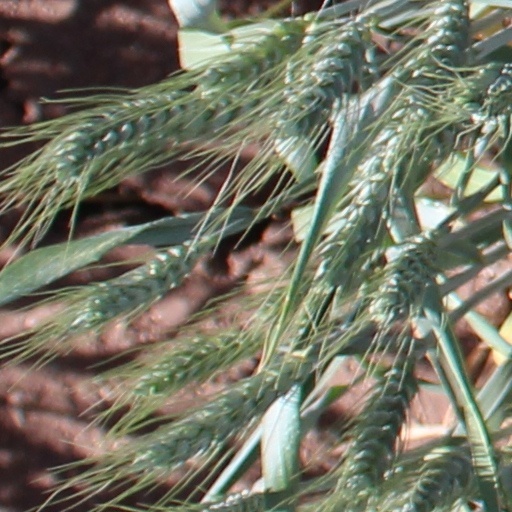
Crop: wheat